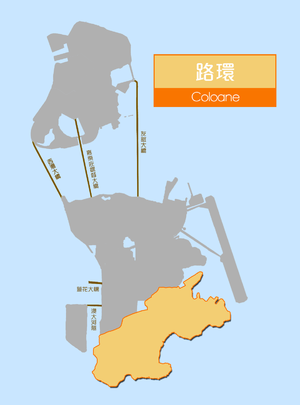
Coloane, en mandarin 路環, est l'une des deux îles rattachées à Macao, au sud de celle de Taipa, les deux îles étant désormais soudées entre elles par les nouvelles terres aménagées de Cotai.